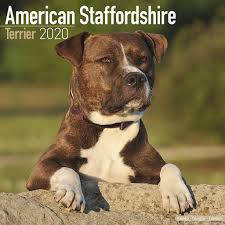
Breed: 216-n000078-American_Staffordshire_terrier